Economy car

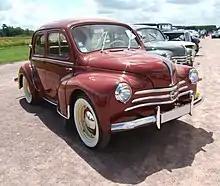
Renault 4CV

U.S. Industrialist Powel Crosley Jr. with a long track record in diverse car products and other consumer products such as phonograph cabinets, radios, and home appliances with his company Crosley, started production of cars from 1939 (switching to war production in 1942-45) until 1952. They produced small economy cars of a European rather than American scale. These featured a variety of innovative in-house designed engines of less than one litre capacity. They were popular in the 1940s due to their high fuel economy during fuel rationing because of the war. There were a wide variety of two-door body styles; Sedan, Convertible Sedan, Coupe, Convertible Coupe, Covered Wagon, and Station Wagon. Also, there was a successful sports car, the Crosley Hotshot. The styling of 1951 Crosley Super Sport is very similar to the 1958 Frogeye/Bugeye Austin-Healey Sprite. Production peaked at 24,871 cars in 1948. Sales began to slip in 1949, as the post war American economy took off, and even adding the Crosley Hotshot and a combination farm tractor-Jeep-like vehicle called the Farm-O-Road in 1950, could not stop the decline. In 1952, only 1522 Crosley vehicles were sold. Production was shut down and the plant was sold to the General Tire and Rubber Company.